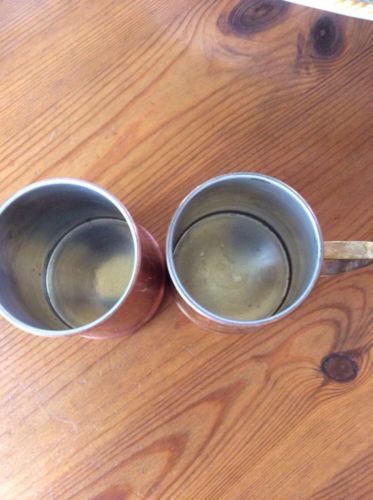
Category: mug